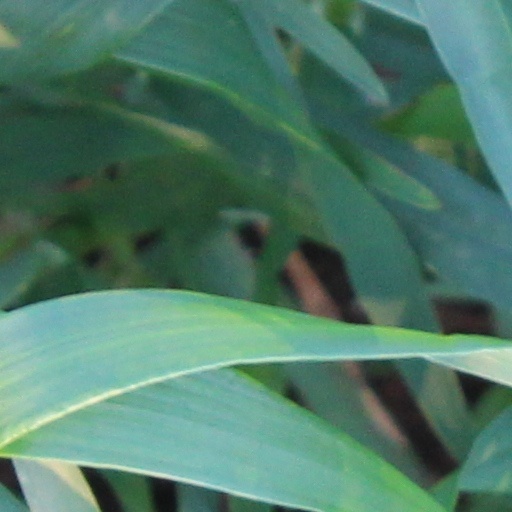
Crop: wheat